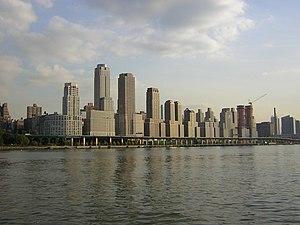
Riverside South est un complexe immobilier situé à New York, dans l'arrondissement de Manhattan. Il possède une superficie de 23 hectares, pour 5 700 logements pour une surface bâtie de 200 000 m², pour un coût de 3 milliards de dollars. L'ensemble a été construit au début des années 2010.